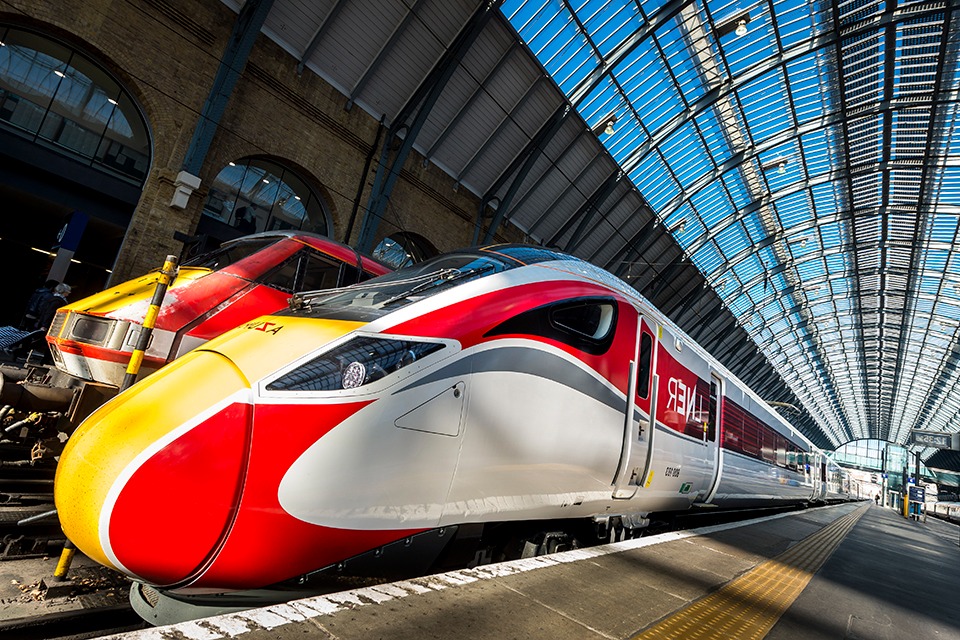
Vehicle type: Trains